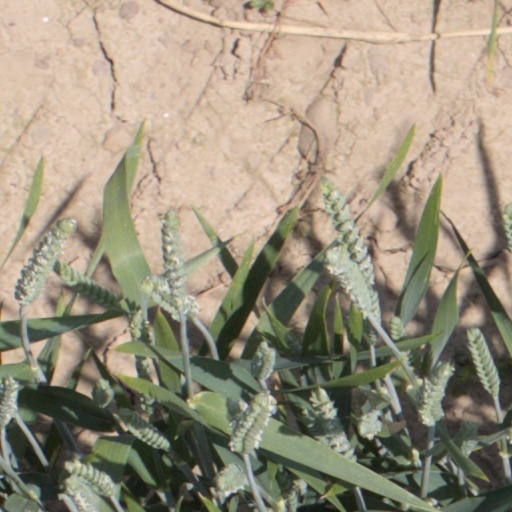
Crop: wheat